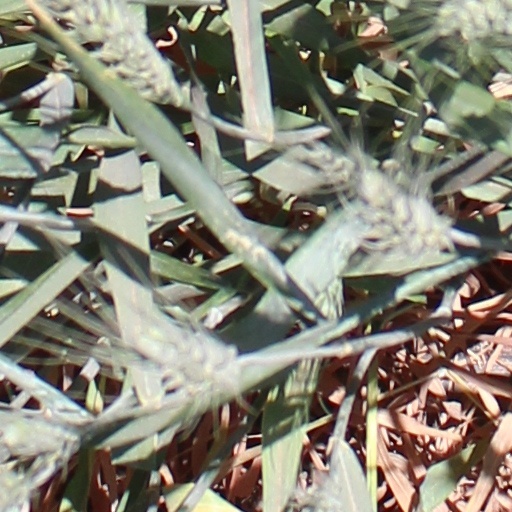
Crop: wheat